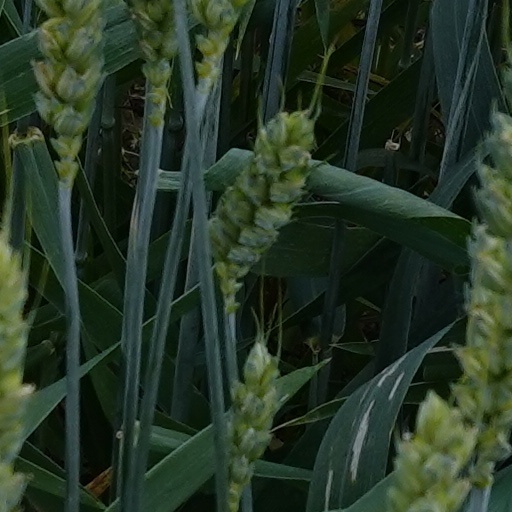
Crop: wheat